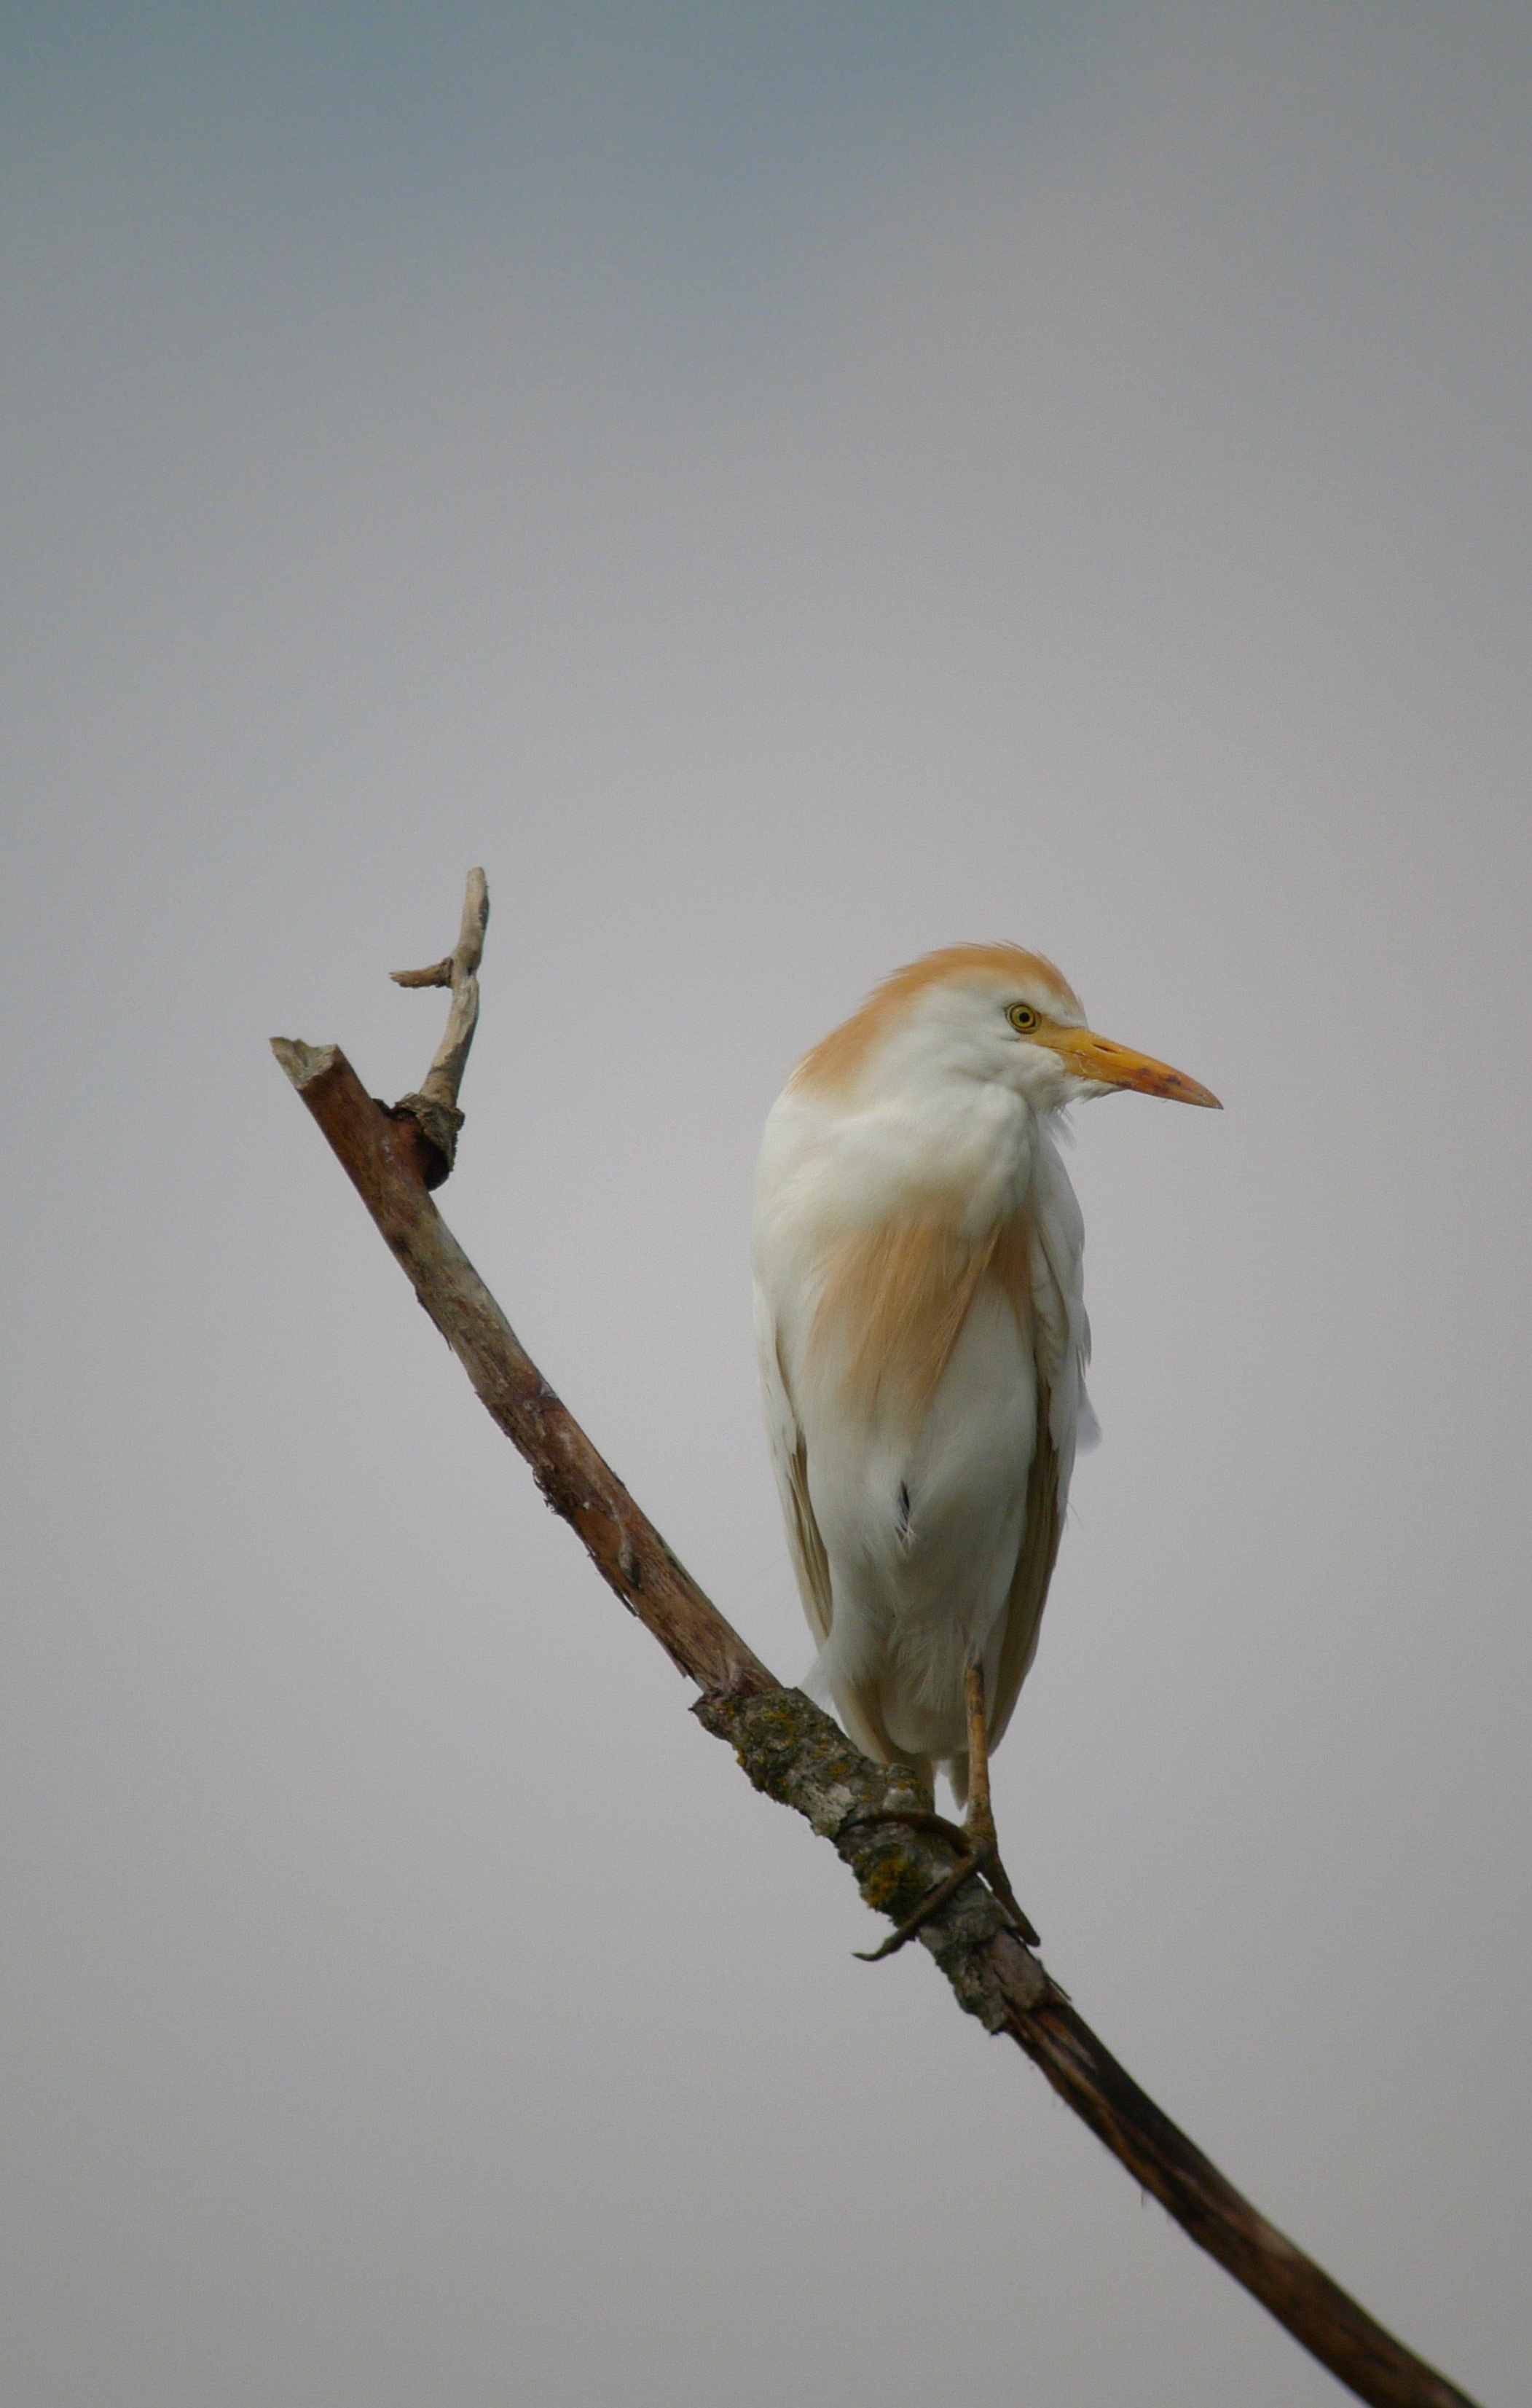
nature, branch, bird, wing, wildlife, beak, fauna, birds, vertebrate, old world flycatcher, cattle egret, perching bird